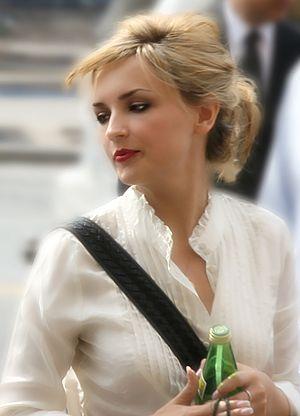
Rachael Leigh Cook, née le 4 octobre 1979 à Minneapolis, en Minnesota, aux, est une actrice et productrice américaine.